Thomas Blanchard (inventor)

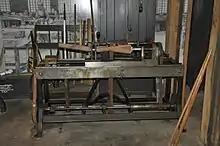
Water-powered Blanchard lathe used for duplicating gun stocks from the 1850s. Harpers Ferry Armory.

Blanchard then turned his attention to gun barrels, and invented a machine tool that streamlined the process of their manufacture. Hired by the Springfield Armory during its construction, Blanchard finished the machine in 1822. The machine turned and finished gun barrels in a single operation; the octagon portion of the barrel was finished by changing the action of the lathe to vibratory motion. This invention was afterward extended to the turning of all kinds of irregular forms.